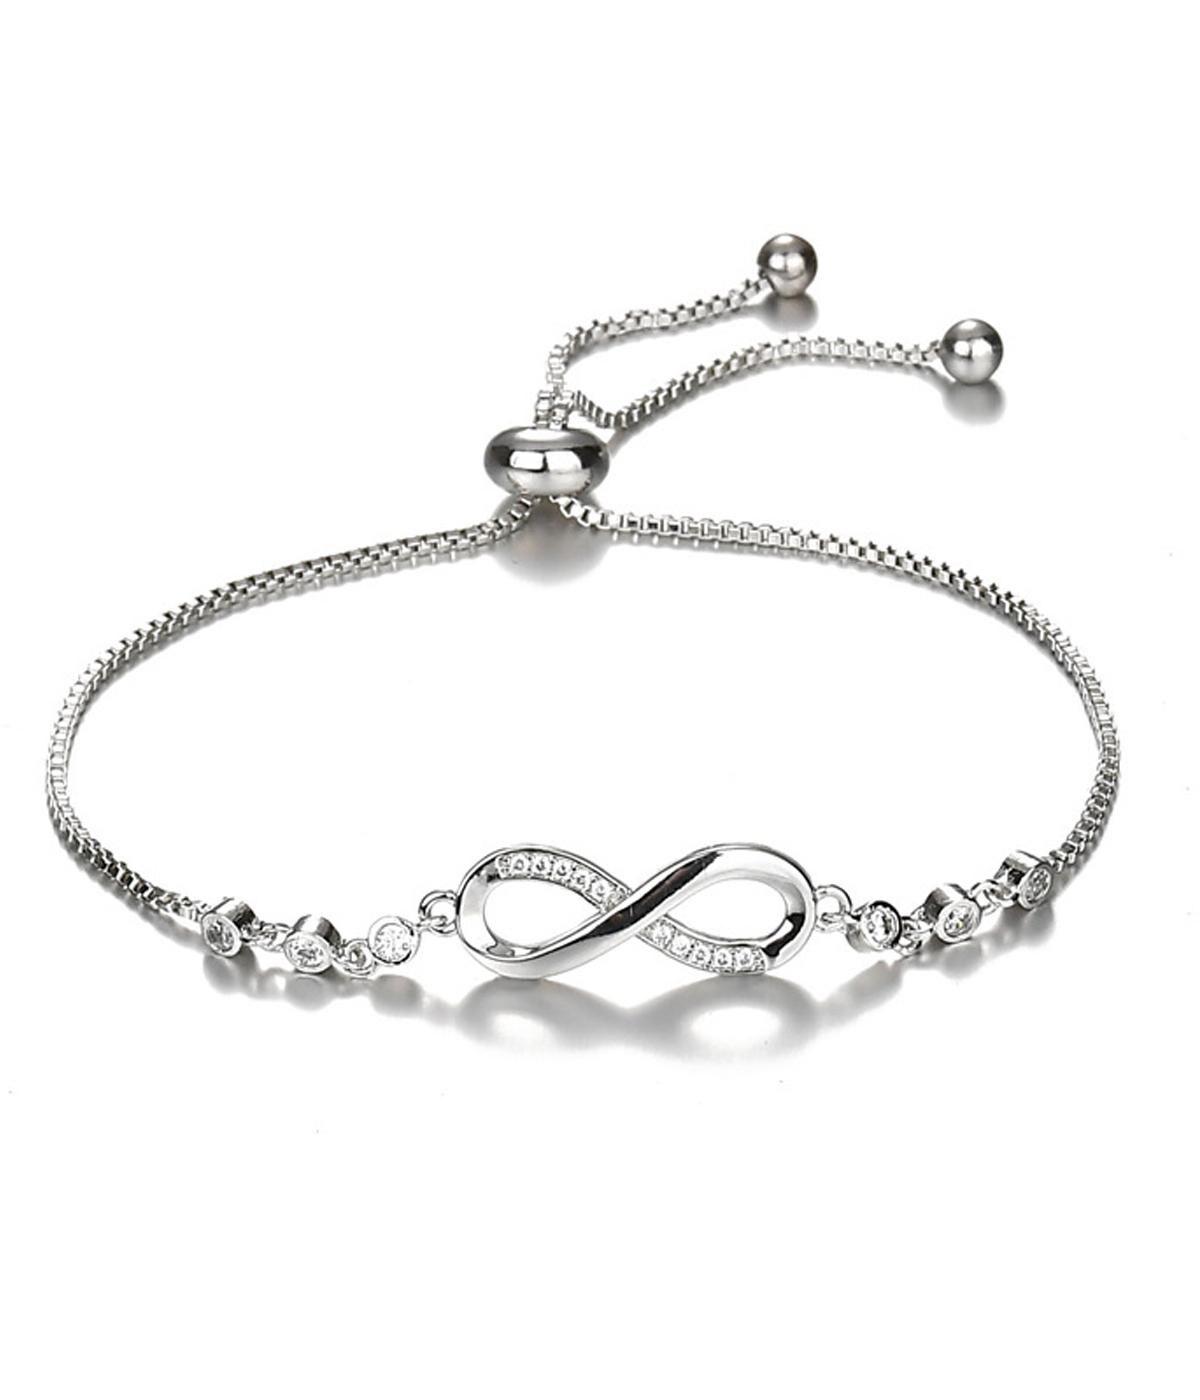
Vembley Stainless Steel Silver Bracelet
Type: Bracelets & Bangles
Brand: Vembley
Price: Rs. 167
 Fashion Silver Plated Infinity Slide Closure Bracelet for Women and Girls. Latest Design Infinity Design Draw String Bracelet. Free Size suitable for all. Perfect Gift For Any Occasion For Yourself And Your Loved Ones That Will Surely Make A Memorable Impression. Perfect Gift for Girls, Women, Girlfriend, Friends, Sister, and Mother.